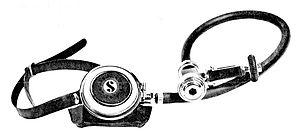
2ème étage du détendeur Souplair par Beuchat lancé en 1964
Beuchat International, ou communément Beuchat, est une entreprise française créée en 1934 à Marseille œuvrant dans la conception, la fabrication et la vente d'équipements sous-marins.